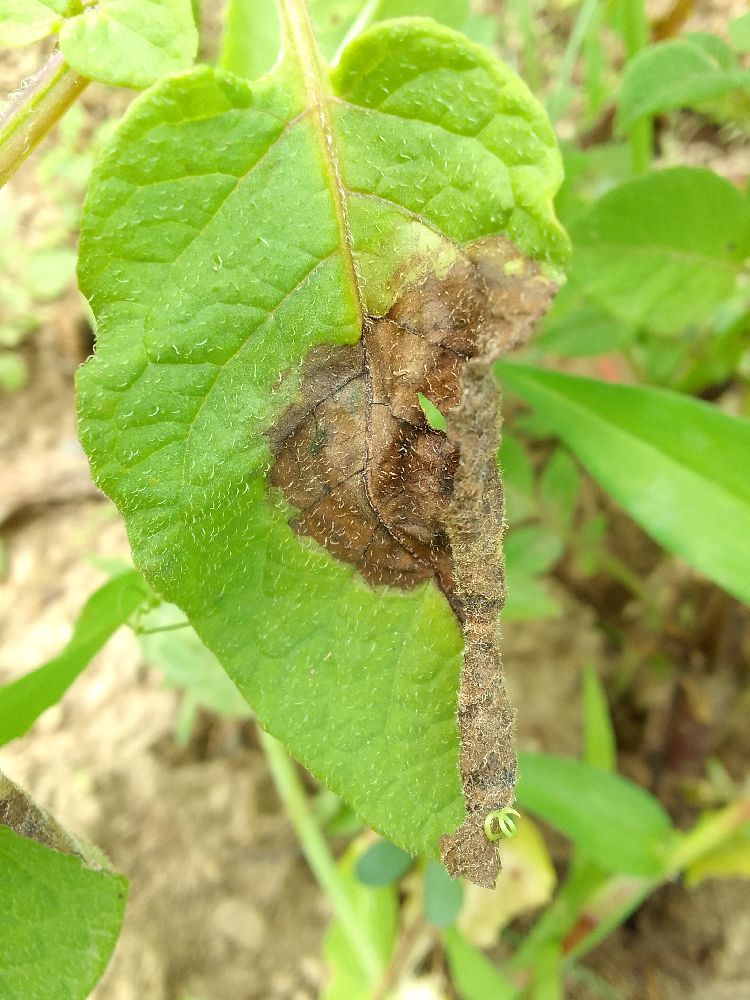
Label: Late blight